Pessary

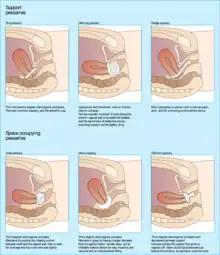
Different types of pessaries

A therapeutic pessary is a medical device similar to the outer ring of a diaphragm. Therapeutic pessaries are used to support the uterus, vagina, bladder, or rectum. Pessaries are most commonly used for pelvic organ prolapse and considered a good treatment option for women who need or desire non-surgical management or future pregnancy. It is used to treat prolapse of uterine, vaginal wall (vaginal vault), bladder (cystocele), rectum (rectocele), or small bowel (enterocele). It is also used to treat stress urinary incontinence.